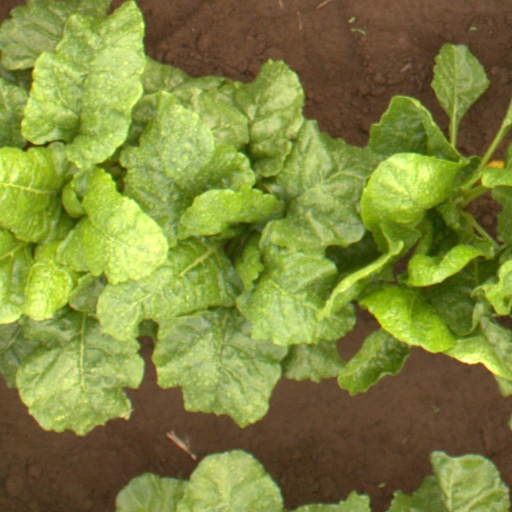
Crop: sugar beet